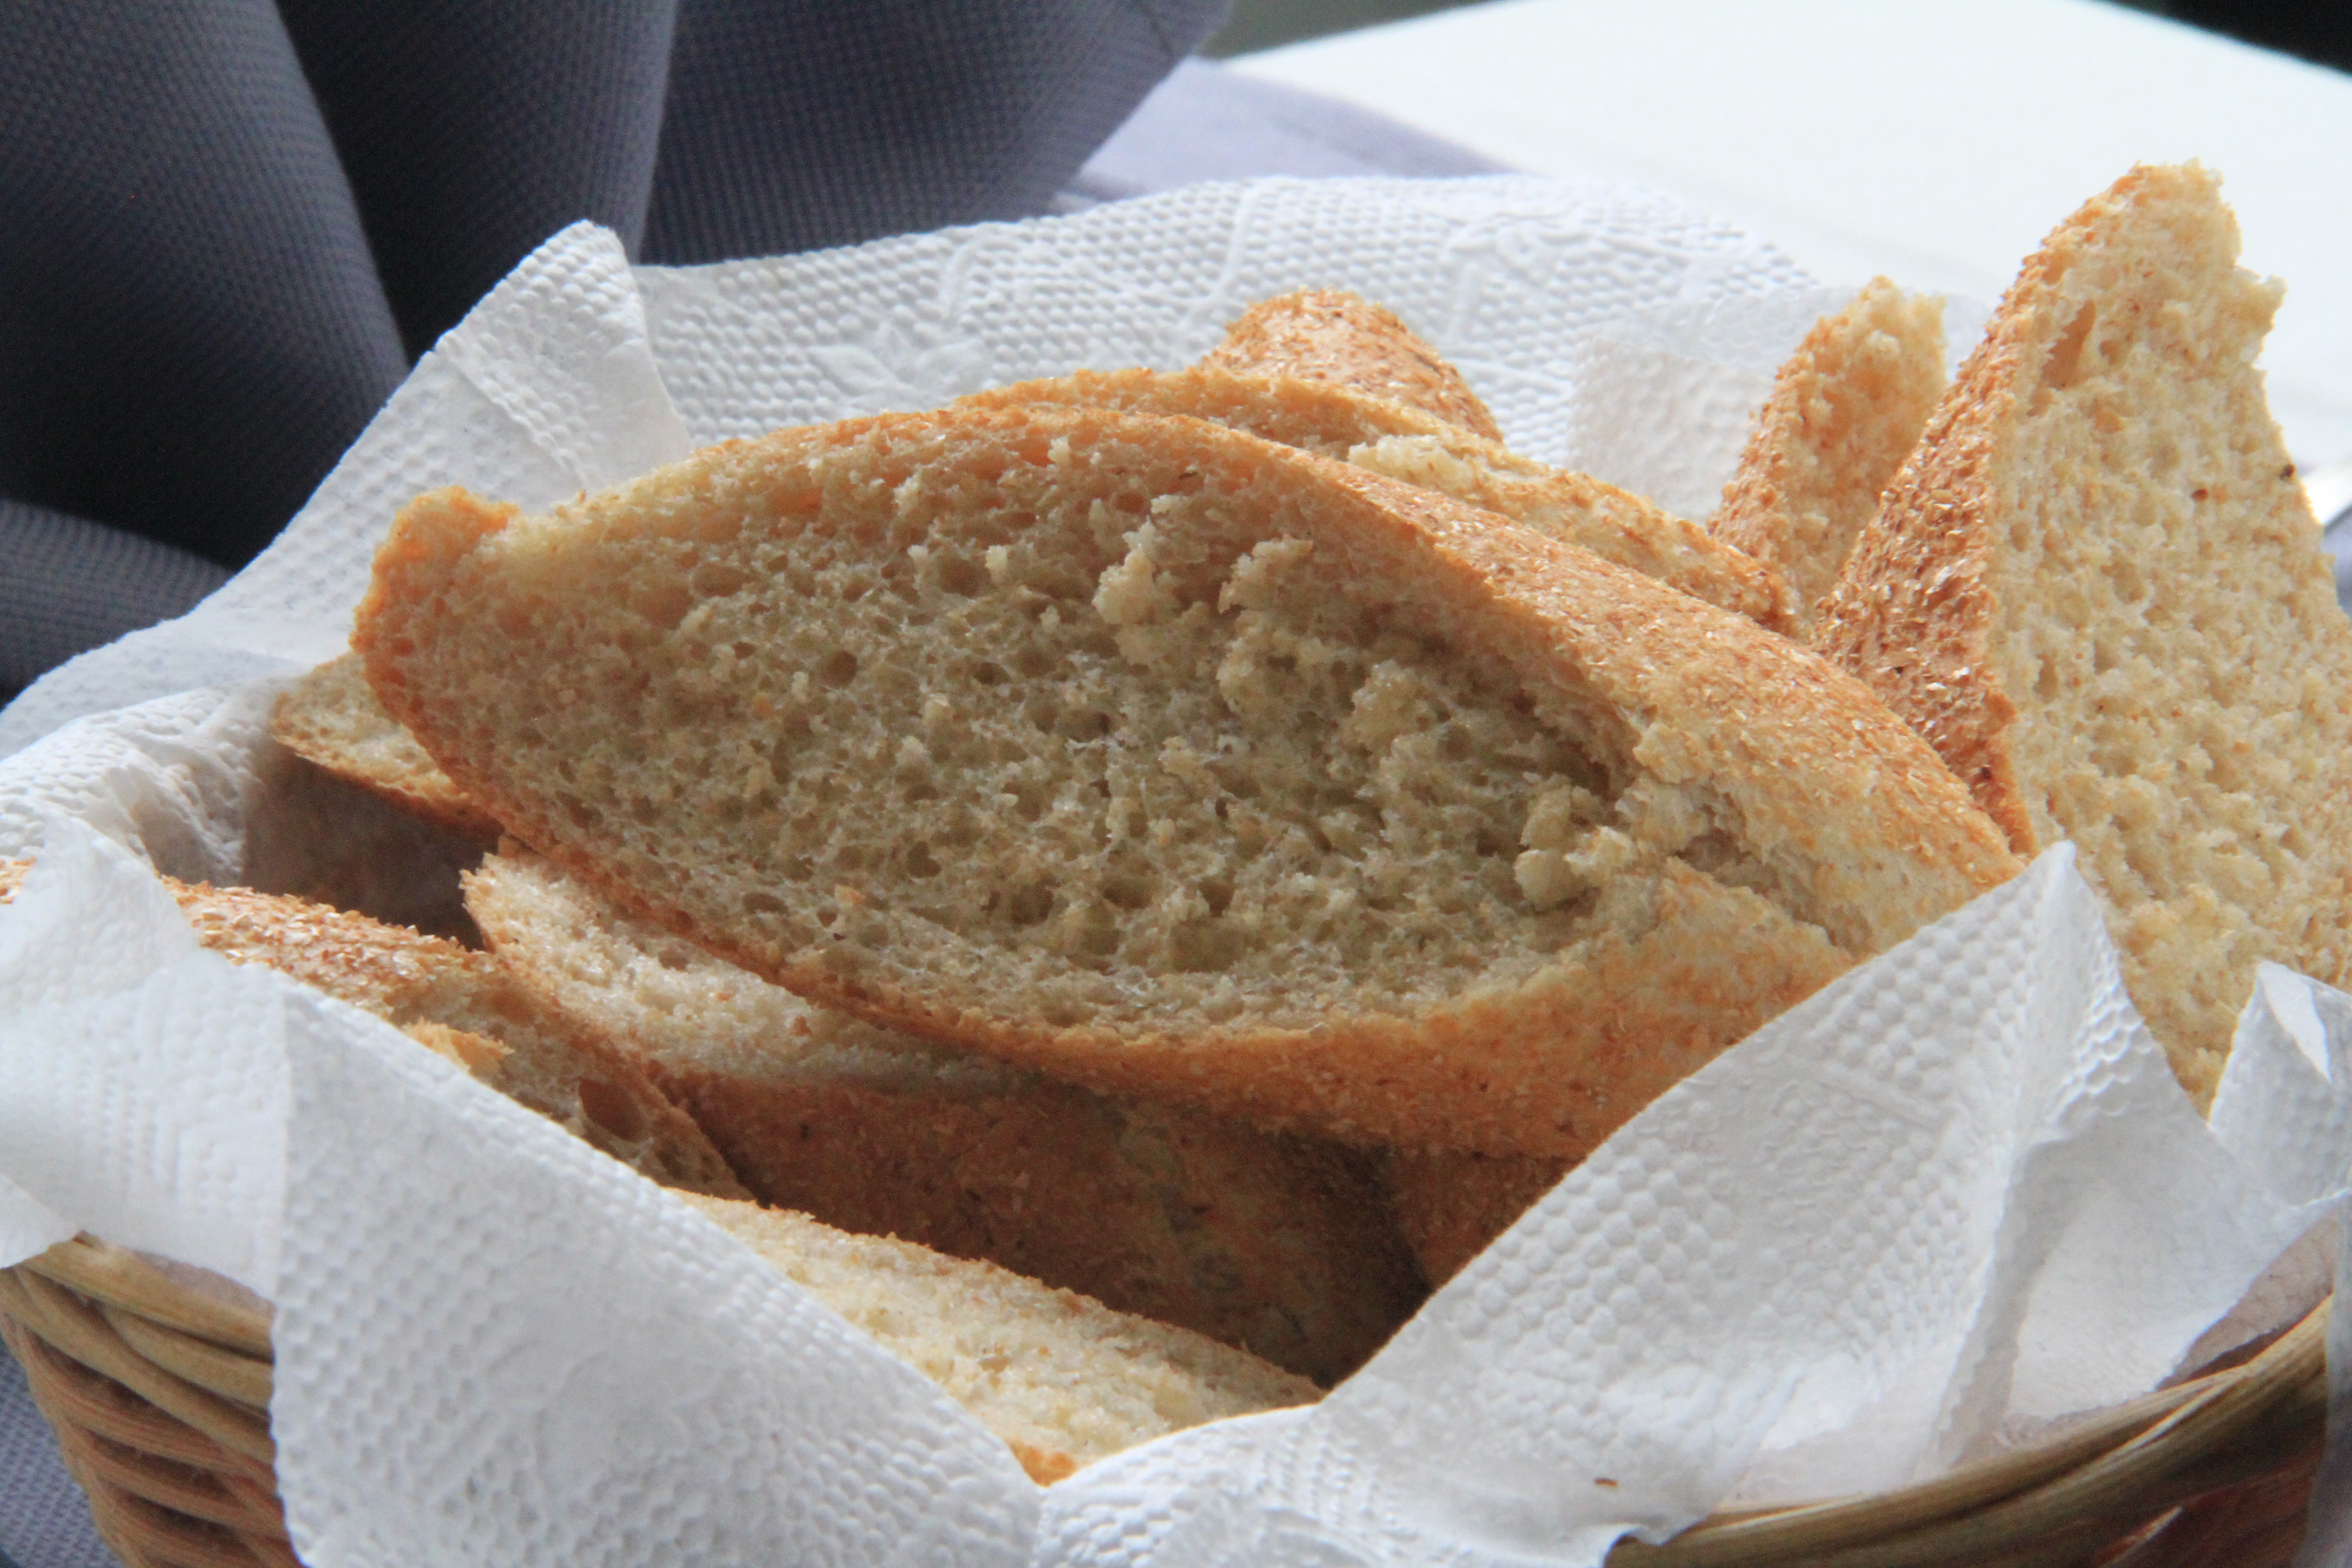
dish, meal, food, produce, breakfast, baking, cuisine, bread, piece, ciabatta, baked goods, grass family, whole grain, mie